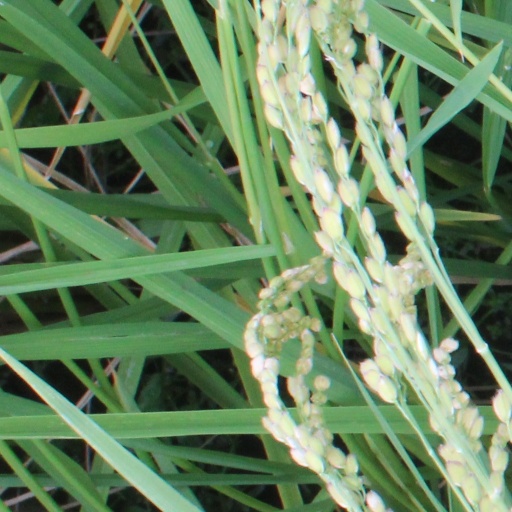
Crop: rice